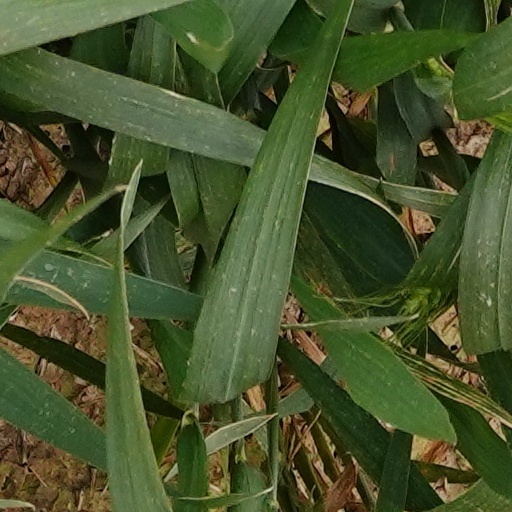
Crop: wheat